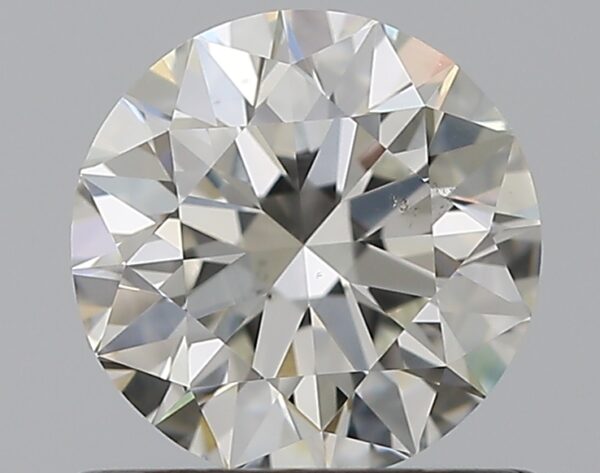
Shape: round
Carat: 0.7
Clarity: VS2
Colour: H
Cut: EX
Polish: EX
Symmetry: EX
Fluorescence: N
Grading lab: GIA
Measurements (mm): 5.64 x 5.68 x 3.54